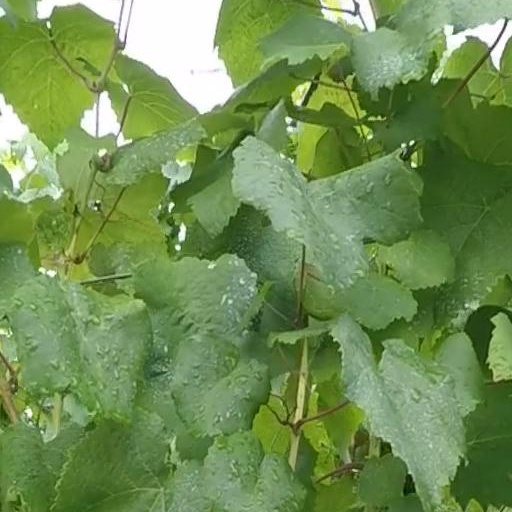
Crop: grape